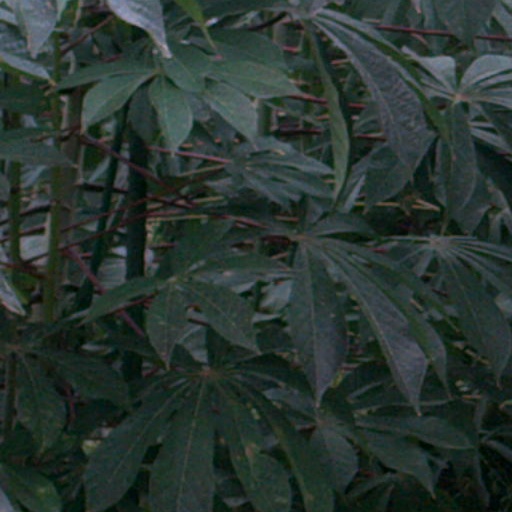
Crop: cassava